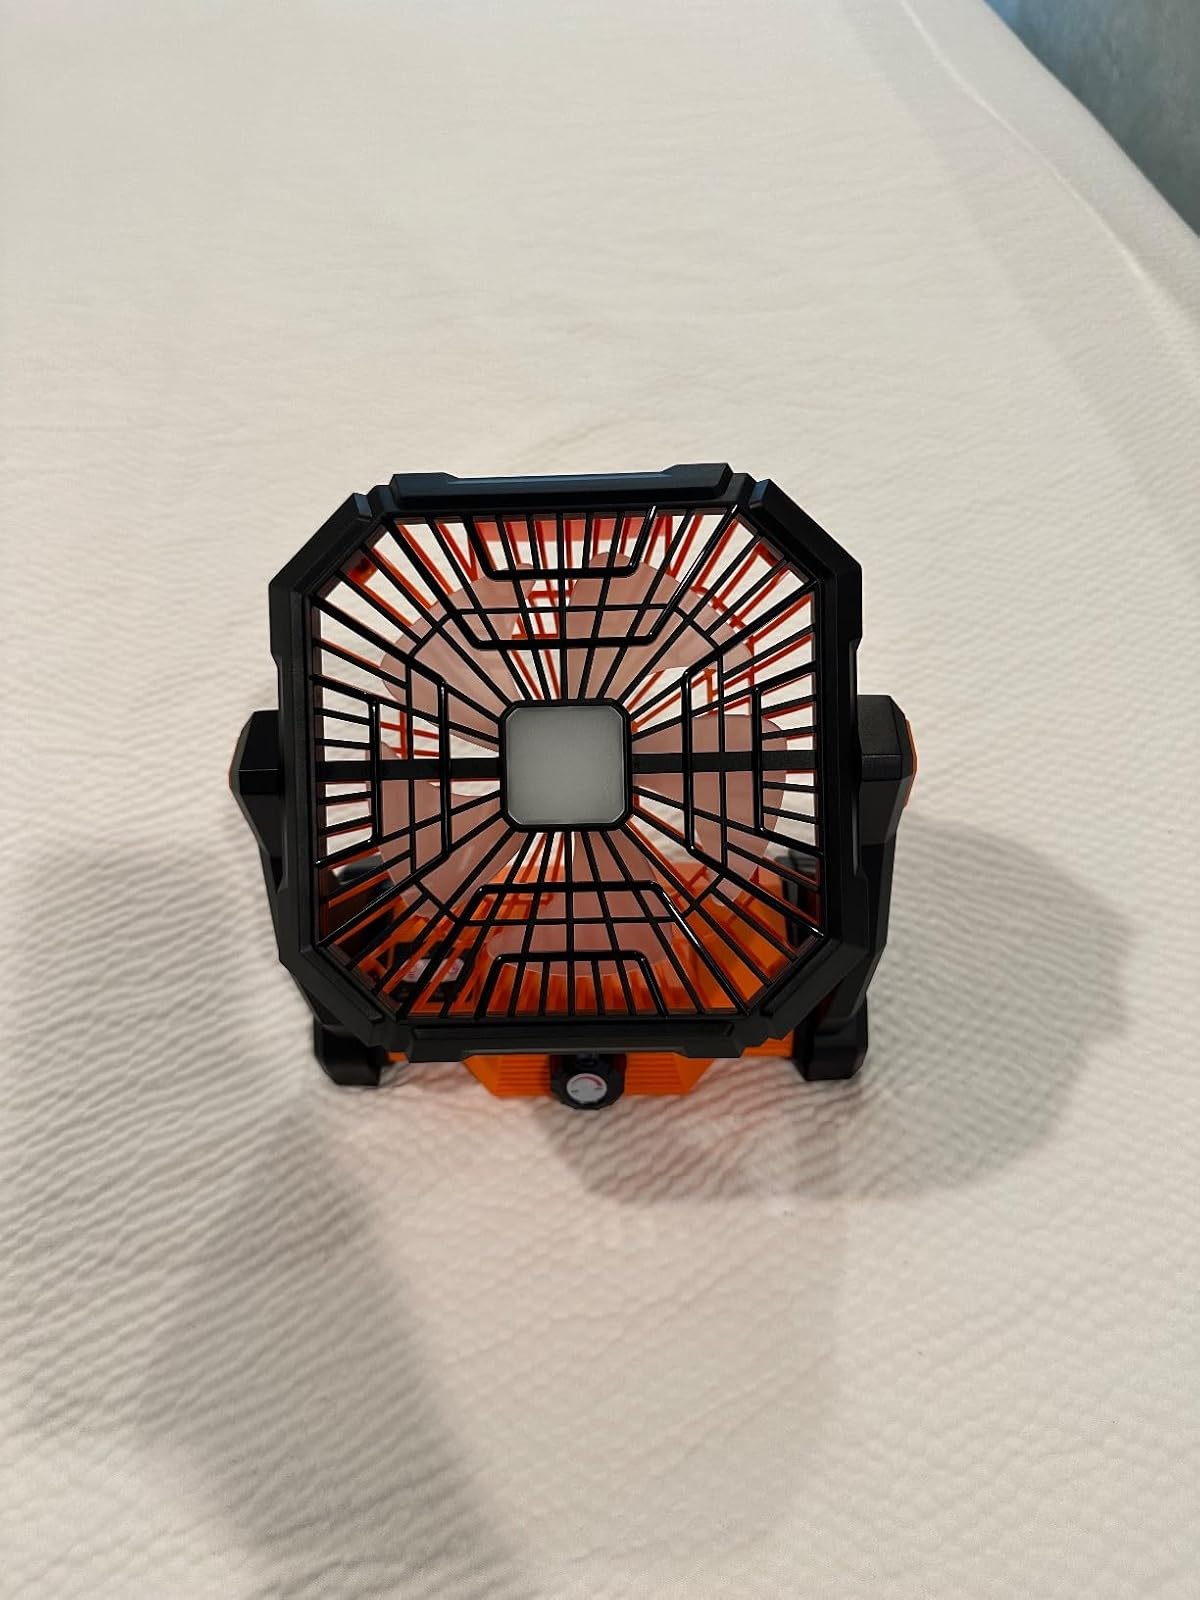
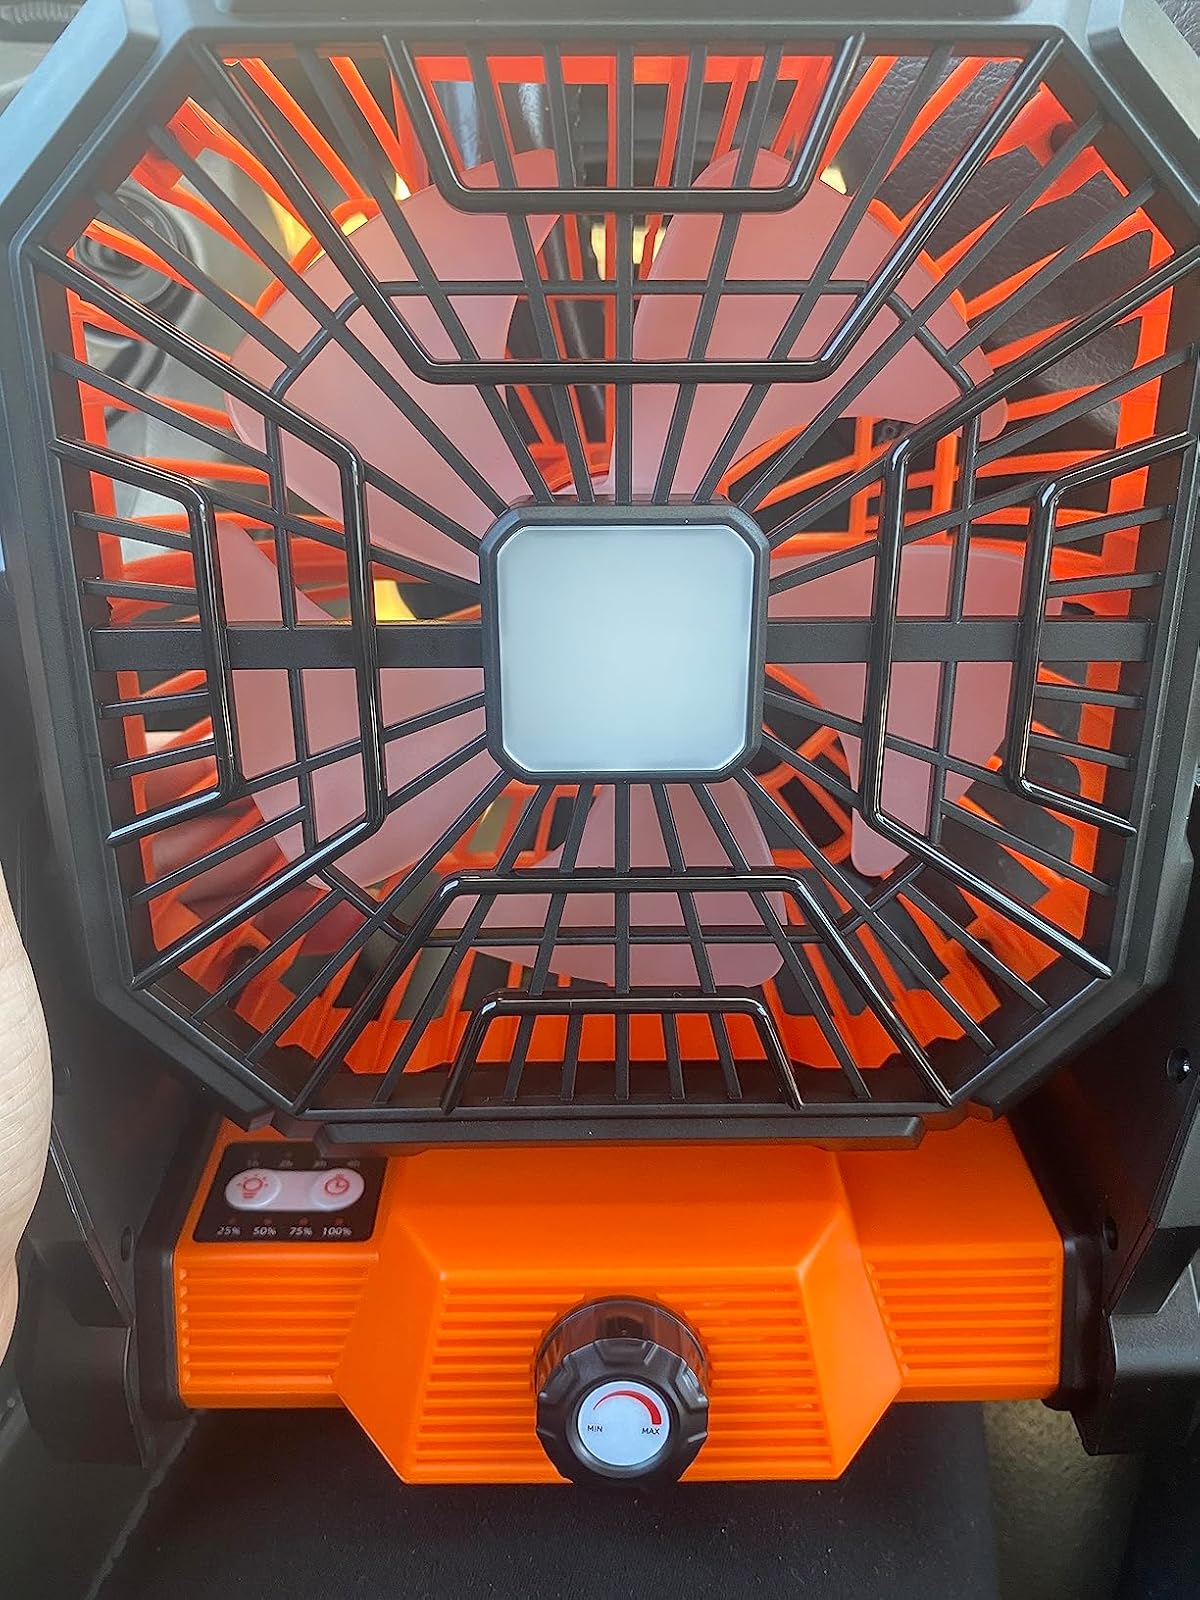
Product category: lantern
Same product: yes